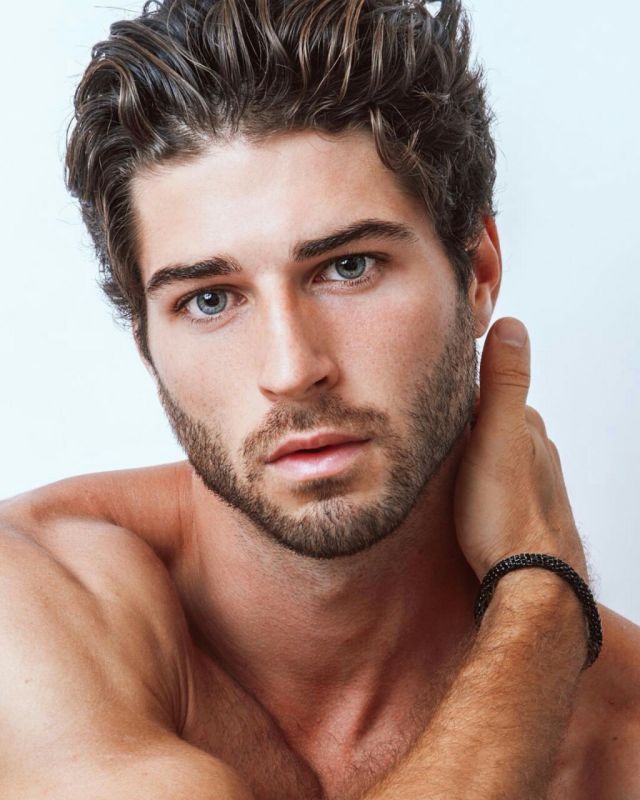
Gender: men